Tilgate Nature Centre

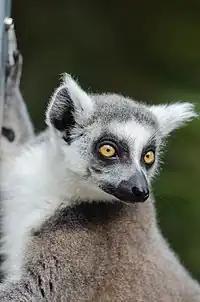
Ring-tailed lemur

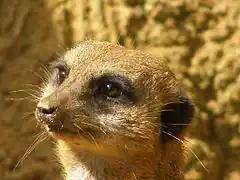
Meet the Meerkats

Tilgate Nature Centre was formed in 1966 by Crawley Borough Council to breed ducklings for introduction into the three lakes at Tilgate, namely Campbells, Silt and Titmus. The zoo's focus changed over the years, and it now houses an impressive animal collection including reindeer, owls, raccoon dogs, parrots, mongooses, otters, snakes, tarantulas, lizards and various invertebrates. Tilgate Nature Centre is actively involved in breeding programmes for threatened species such as the Northern bald ibis, and has also been involved in re-introduction programmes; most notably the fen raft spider (Dolomedes plantarius) from the UK.